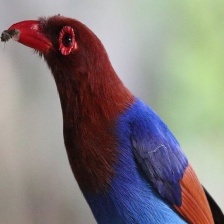
Species: SRI LANKA BLUE MAGPIE
Scientific name: UROCISSA ORNATA
ImageNet parent category: magpie